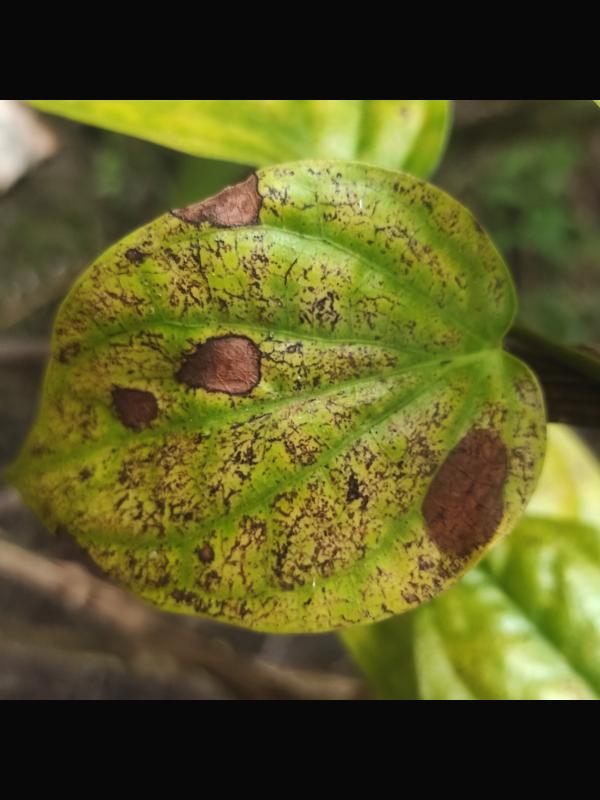
Label: Fungal_Brown_Spot_Disease